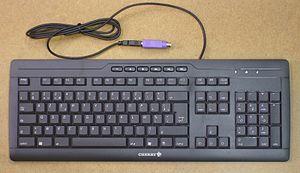
Cherry GmbH est un fabricant allemand de périphériques informatiques. Née aux États-Unis, son siège est basé en Allemagne. Jusqu'en 2008, la compagnie commercialisait une large gamme de produits électroniques, capteurs ou encore équipements automobile. Après cela, la compagnie fut rachetée par ZF Friedrichshafen AG et renommée ZF Electronics GmbH. La dénomination CHERRY a été conservée uniquement pour ses périphériques d’entrée informatique. Depuis le début de l'année 2016, cette gamme de produits opère de manière indépendante sur le marché sous le nom de Cherry Group. Après un partenariat de huit ans avec ZF Friedrichshafen AG, Cherry a été vendu à GENUI Partners en octobre 2016